Tsna (Tver Oblast)

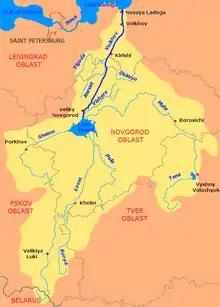
The Volkhov River drainage vasin. The Tsna is shown on the map.

The Tsna is a river in Kuvshinovsky, Ostashkovsky, Firovsky, and Vyshnevolotsky Districts of Tver Oblast of Russia. It flows into Lake Mstino, which is drained by the Msta and belongs to the drainage basin of the Neva and the Baltic Sea. It is long, and the area of its basin . The principal tributaries of the Tsna are the Belaya (right) and the Shlina, that flows into the . In 1719, the river was dammed some 10 km above its mouth, creating the Vyshny Volochyok Reservoir.